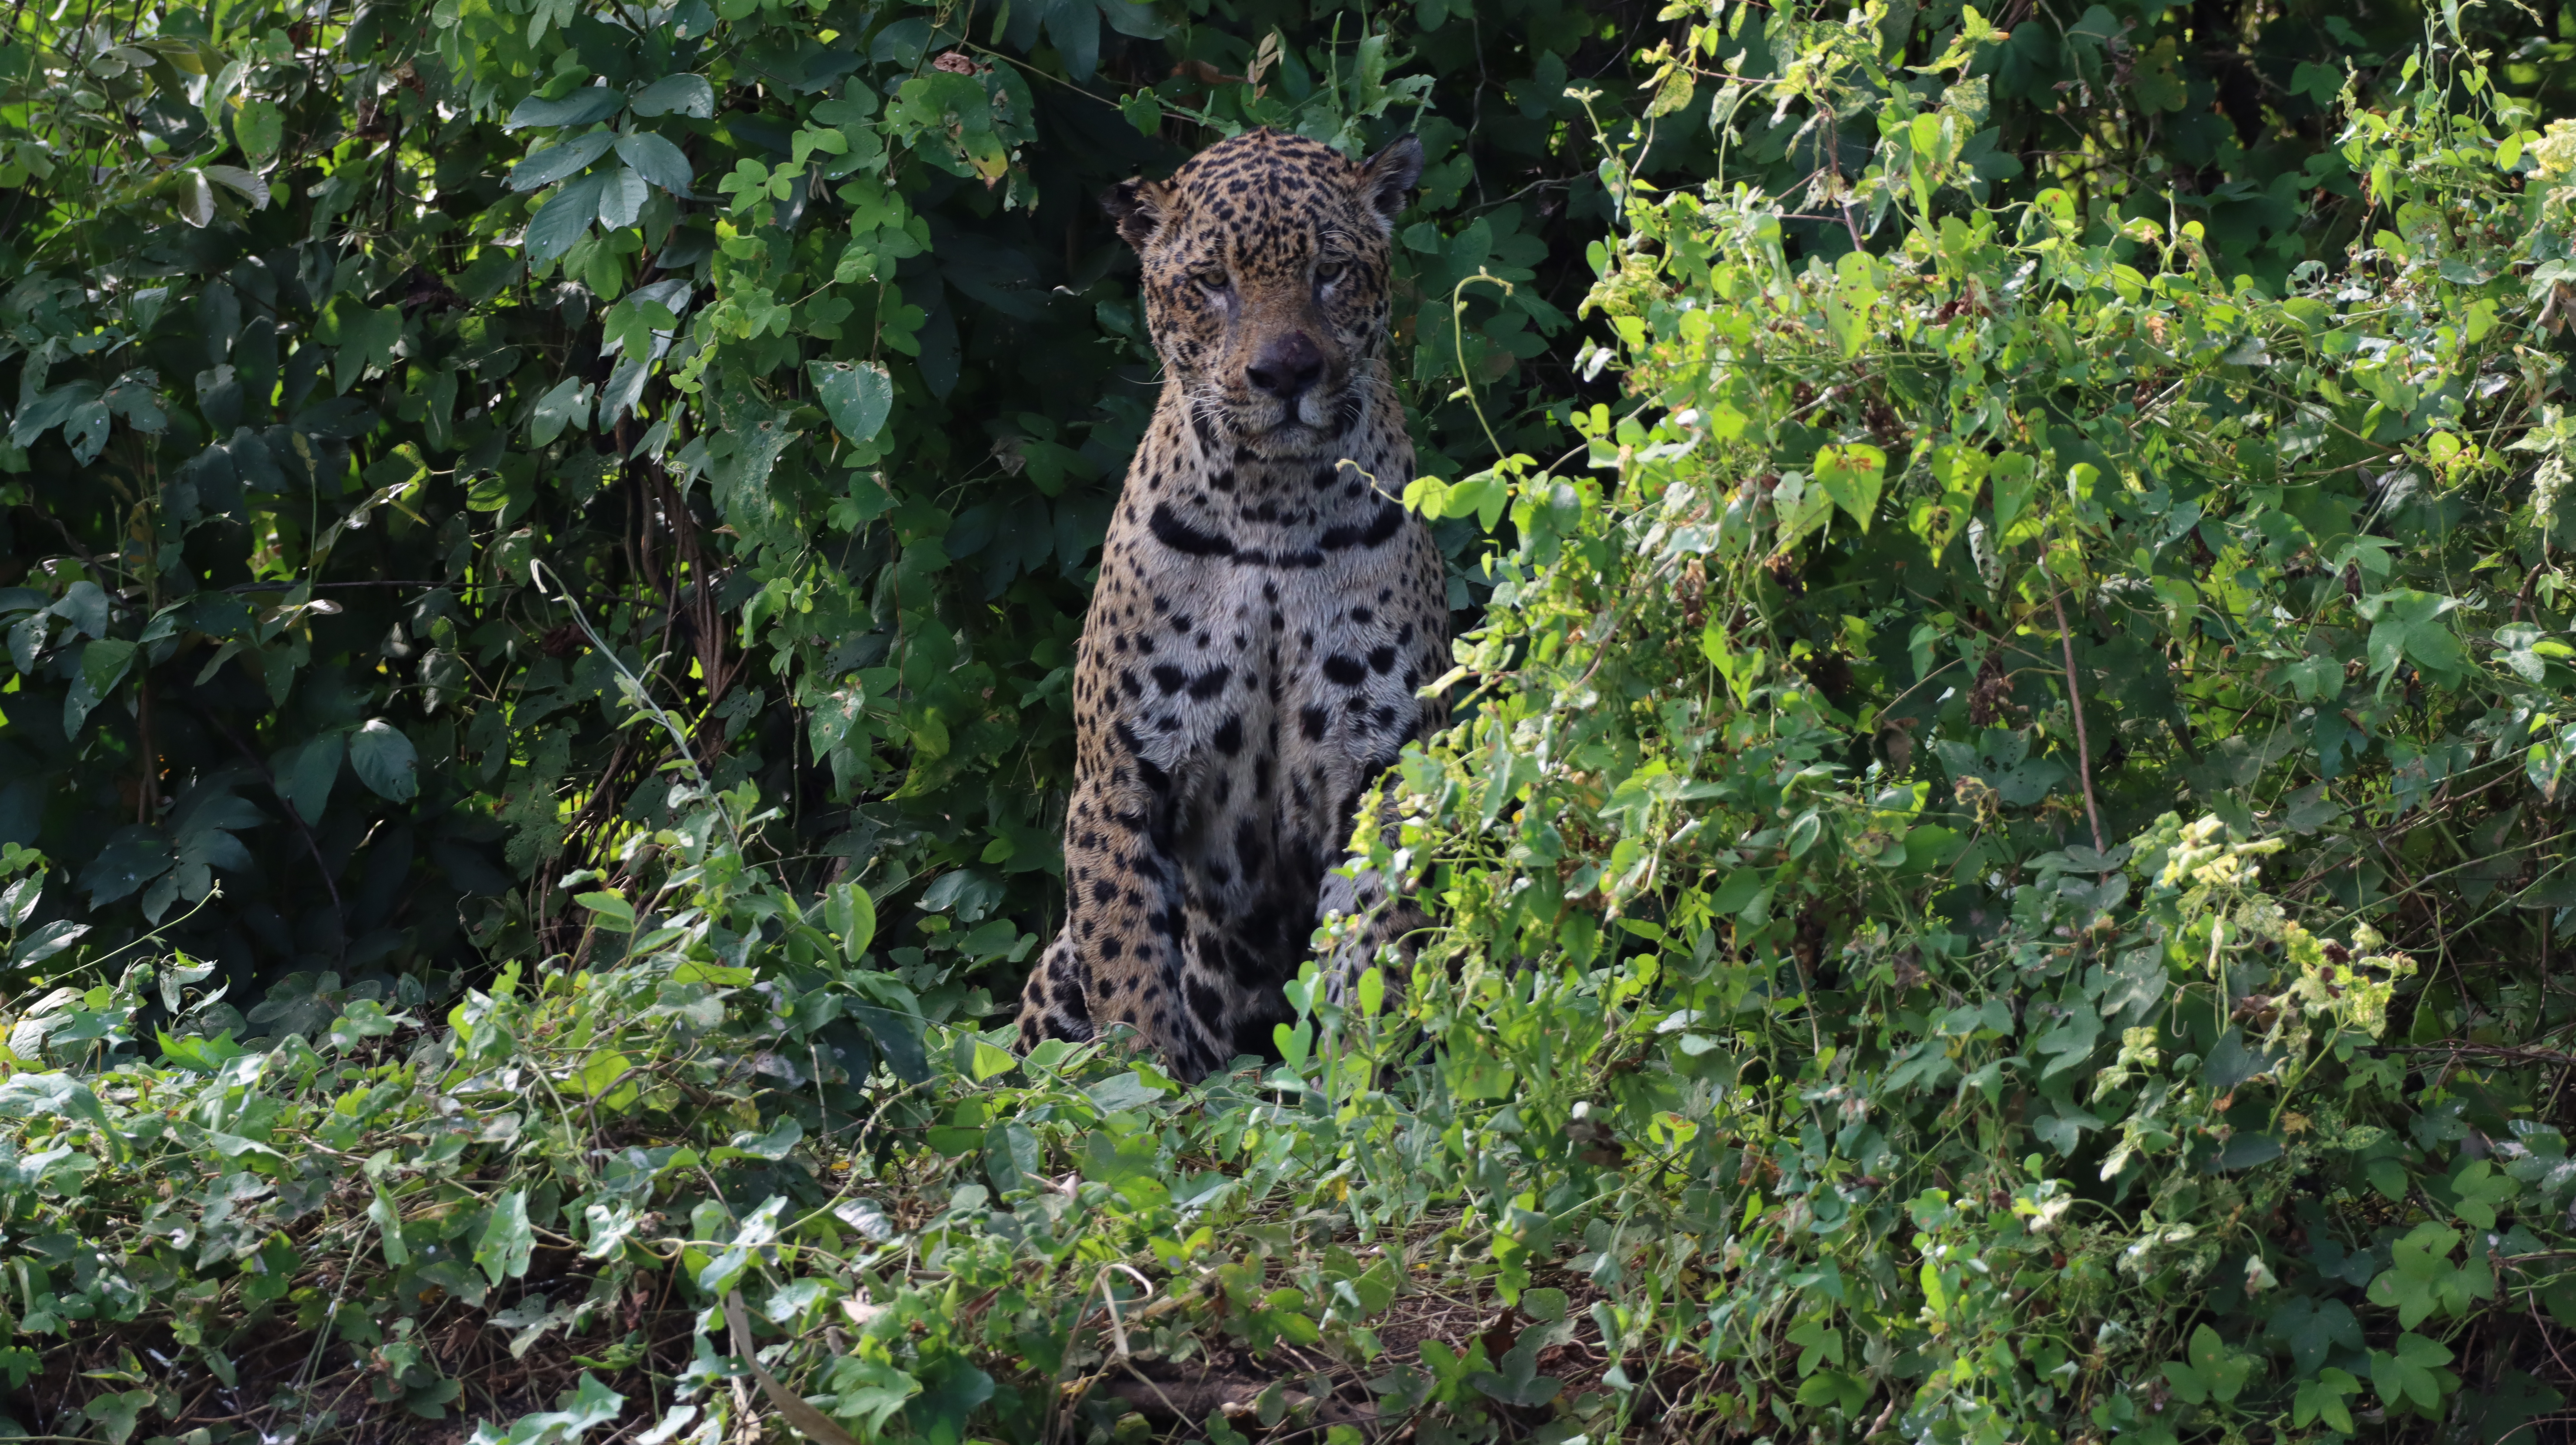
Jaguar: Kwang